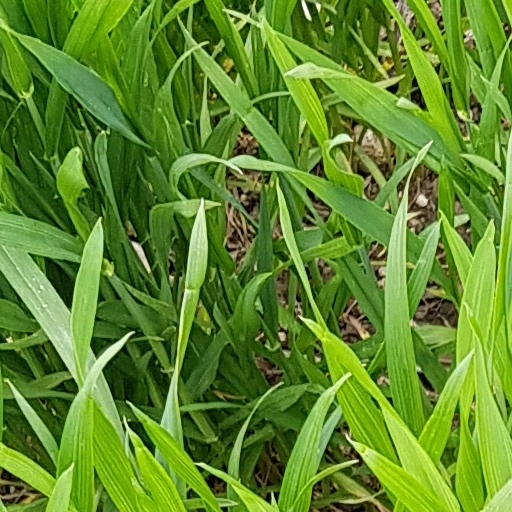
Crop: wheat